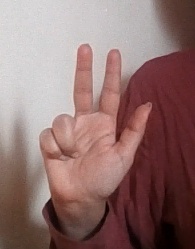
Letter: al